Fuslie

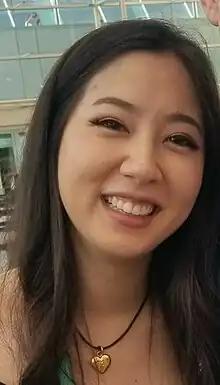
Fuslie in 2022

Leslie Ann Fu, better known as fuslie, is an American live streamer, YouTuber and musician. She is a content creator for the gaming organization and lifestyle brand 100 Thieves.